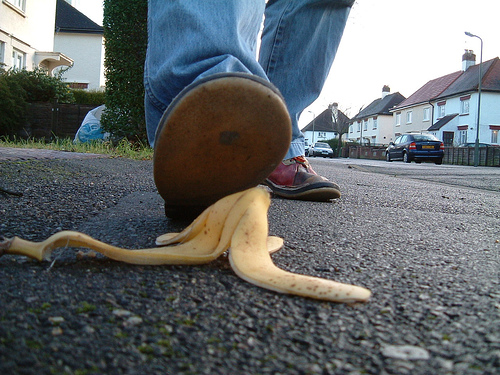
question: 人間の足の下にある黄色い物は何ですか？
answer: バナナの皮

question: バナナの皮はいくつありますか？
answer: 1つ

question: 人間の足はどんなズボンを穿いていますか？
answer: ジーンズ

question: 右手前にはどんな乗り物がありますか？
answer: 自動車

question: 人間の足の右側には街灯がいくつありますか？
answer: 2つ

question: 右手前にある建物の壁はどんな色をしていますか？
answer: 白色

question: ジーンズを穿いた足は何本写っていますか？
answer: 2本

question: バナナがある地面はどんな質感をしていますか？
answer: アスファルト